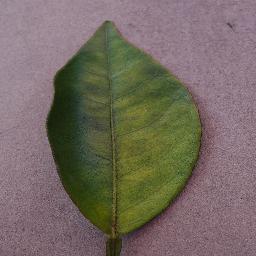
Label: Orange___Haunglongbing_(Citrus_greening)